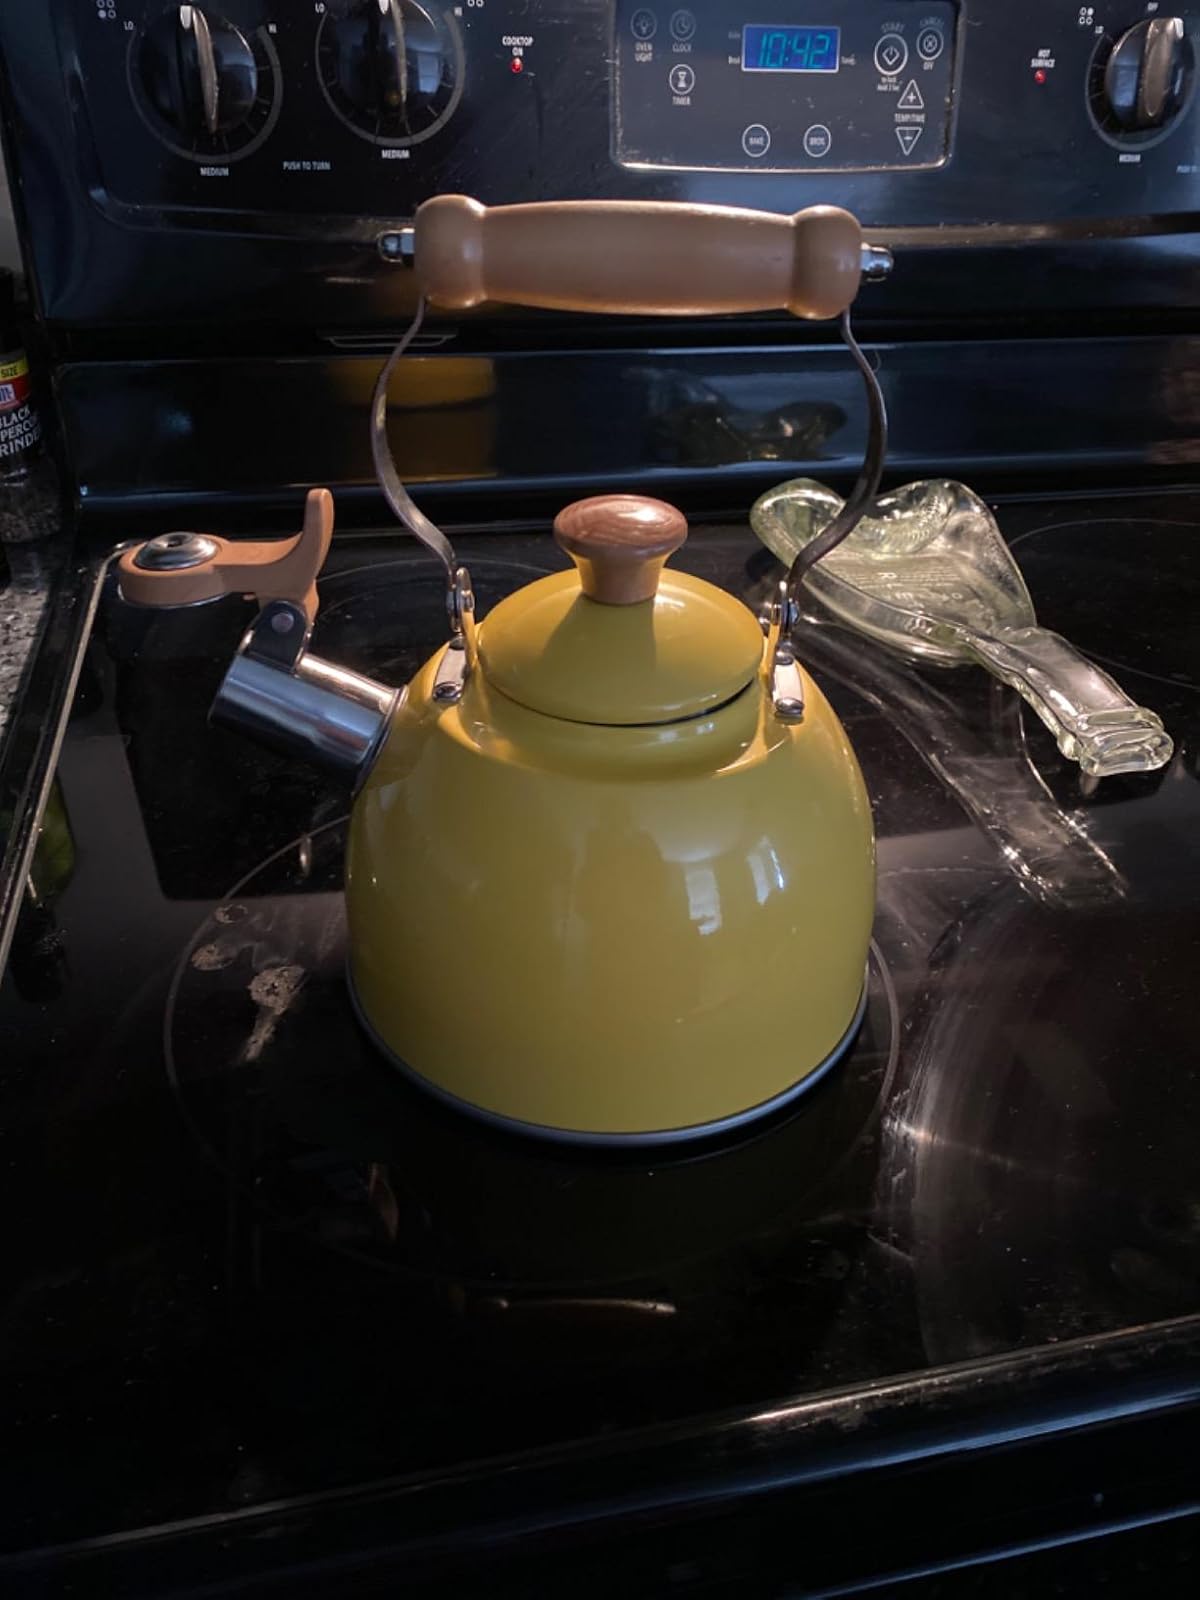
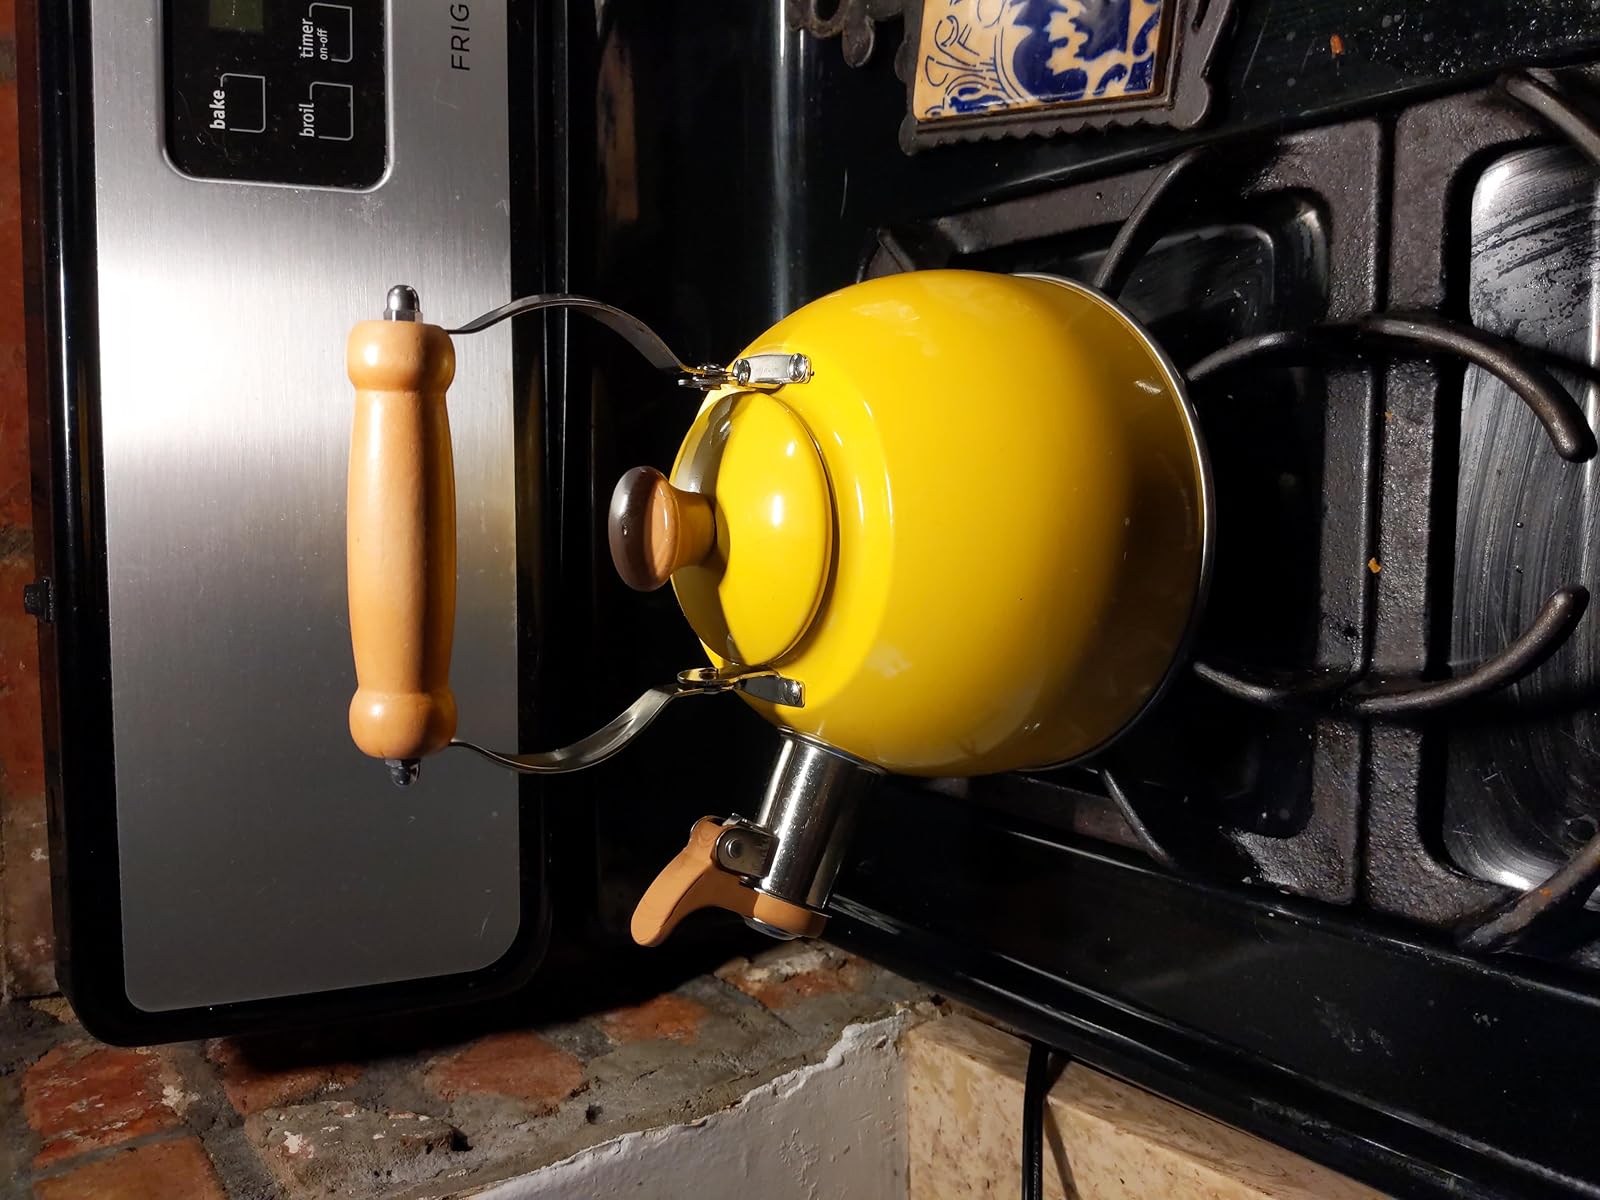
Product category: items_kettle
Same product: yes